Teletubbies

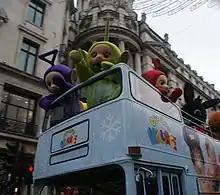
Teletubbies in the Hamley's Toy Parade in 2016

To commemorate the tenth anniversary of the premiere of "Teletubbies", a series of events took place from March to April 2007. The characters headlined an invitation-only event in London on 21 March 2007. They appeared in New York City's Times Square, Grand Central Terminal, and Apollo Theater. They were also interviewed on NBC's "The Today Show" in an episode that included the first televised appearance of the actors without their costumes. A partnership was formed with Isaac Mizrahi in which Mizrahi designed Teletubbies-inspired bags to be auctioned off to benefit charities. A new line of clothing was launched at the Pop-Up Shop and other speciality stores. New York City mayor Mike Bloomberg announced 28 March 2007 "Teletubbies Day" and gave the key to the city to the Teletubbies. Following their show in New York, the Teletubbies went on their first live European tour, performing in London, Paris, Bremen, Darmstadt, Halle, Hamburg, Köln, and Hannover.